Military history of Scotland

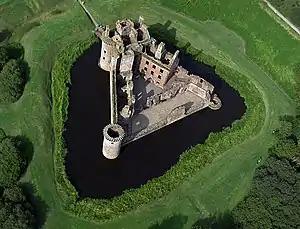
Caerlaverock Castle, a moated triangular castle, first built in the thirteenth century

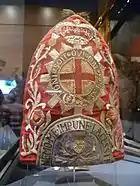
Scottish soldier's cap worn after the 1707 Union

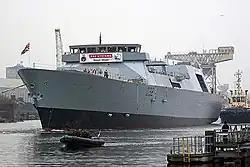
The bulk of the Royal Navy's surface fleet, such the Type 45 destroyer , is designed and built by BAE Systems Surface Ships in Glasgow. Although diminished from its early 20th century heights, Glasgow remains the hub of the UK's shipbuilding industry.

Castles arrived in Scotland with the introduction of feudalism in the twelfth century. Initially these were wooden motte-and-bailey constructions, but many were replaced by stone castles with a high curtain wall. During the Wars of Independence, Robert the Bruce pursued a policy of castle slighting. In the late Middle Ages new castles were built, some on a grander scale as "livery and maintenance" castles that could support a large garrison. Gunpowder weaponry led to the use of gun ports, platforms to mount guns and walls adapted to resist bombardment.